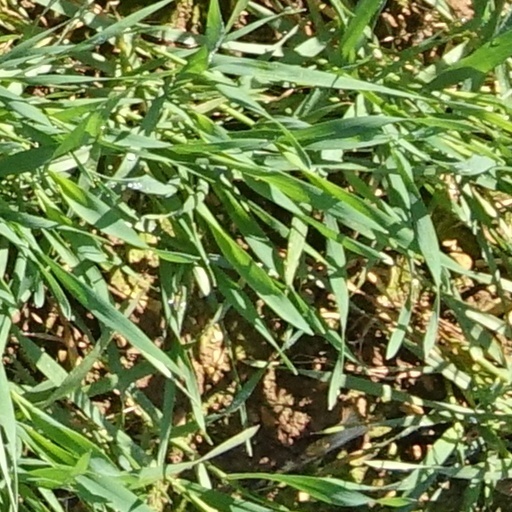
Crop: wheat